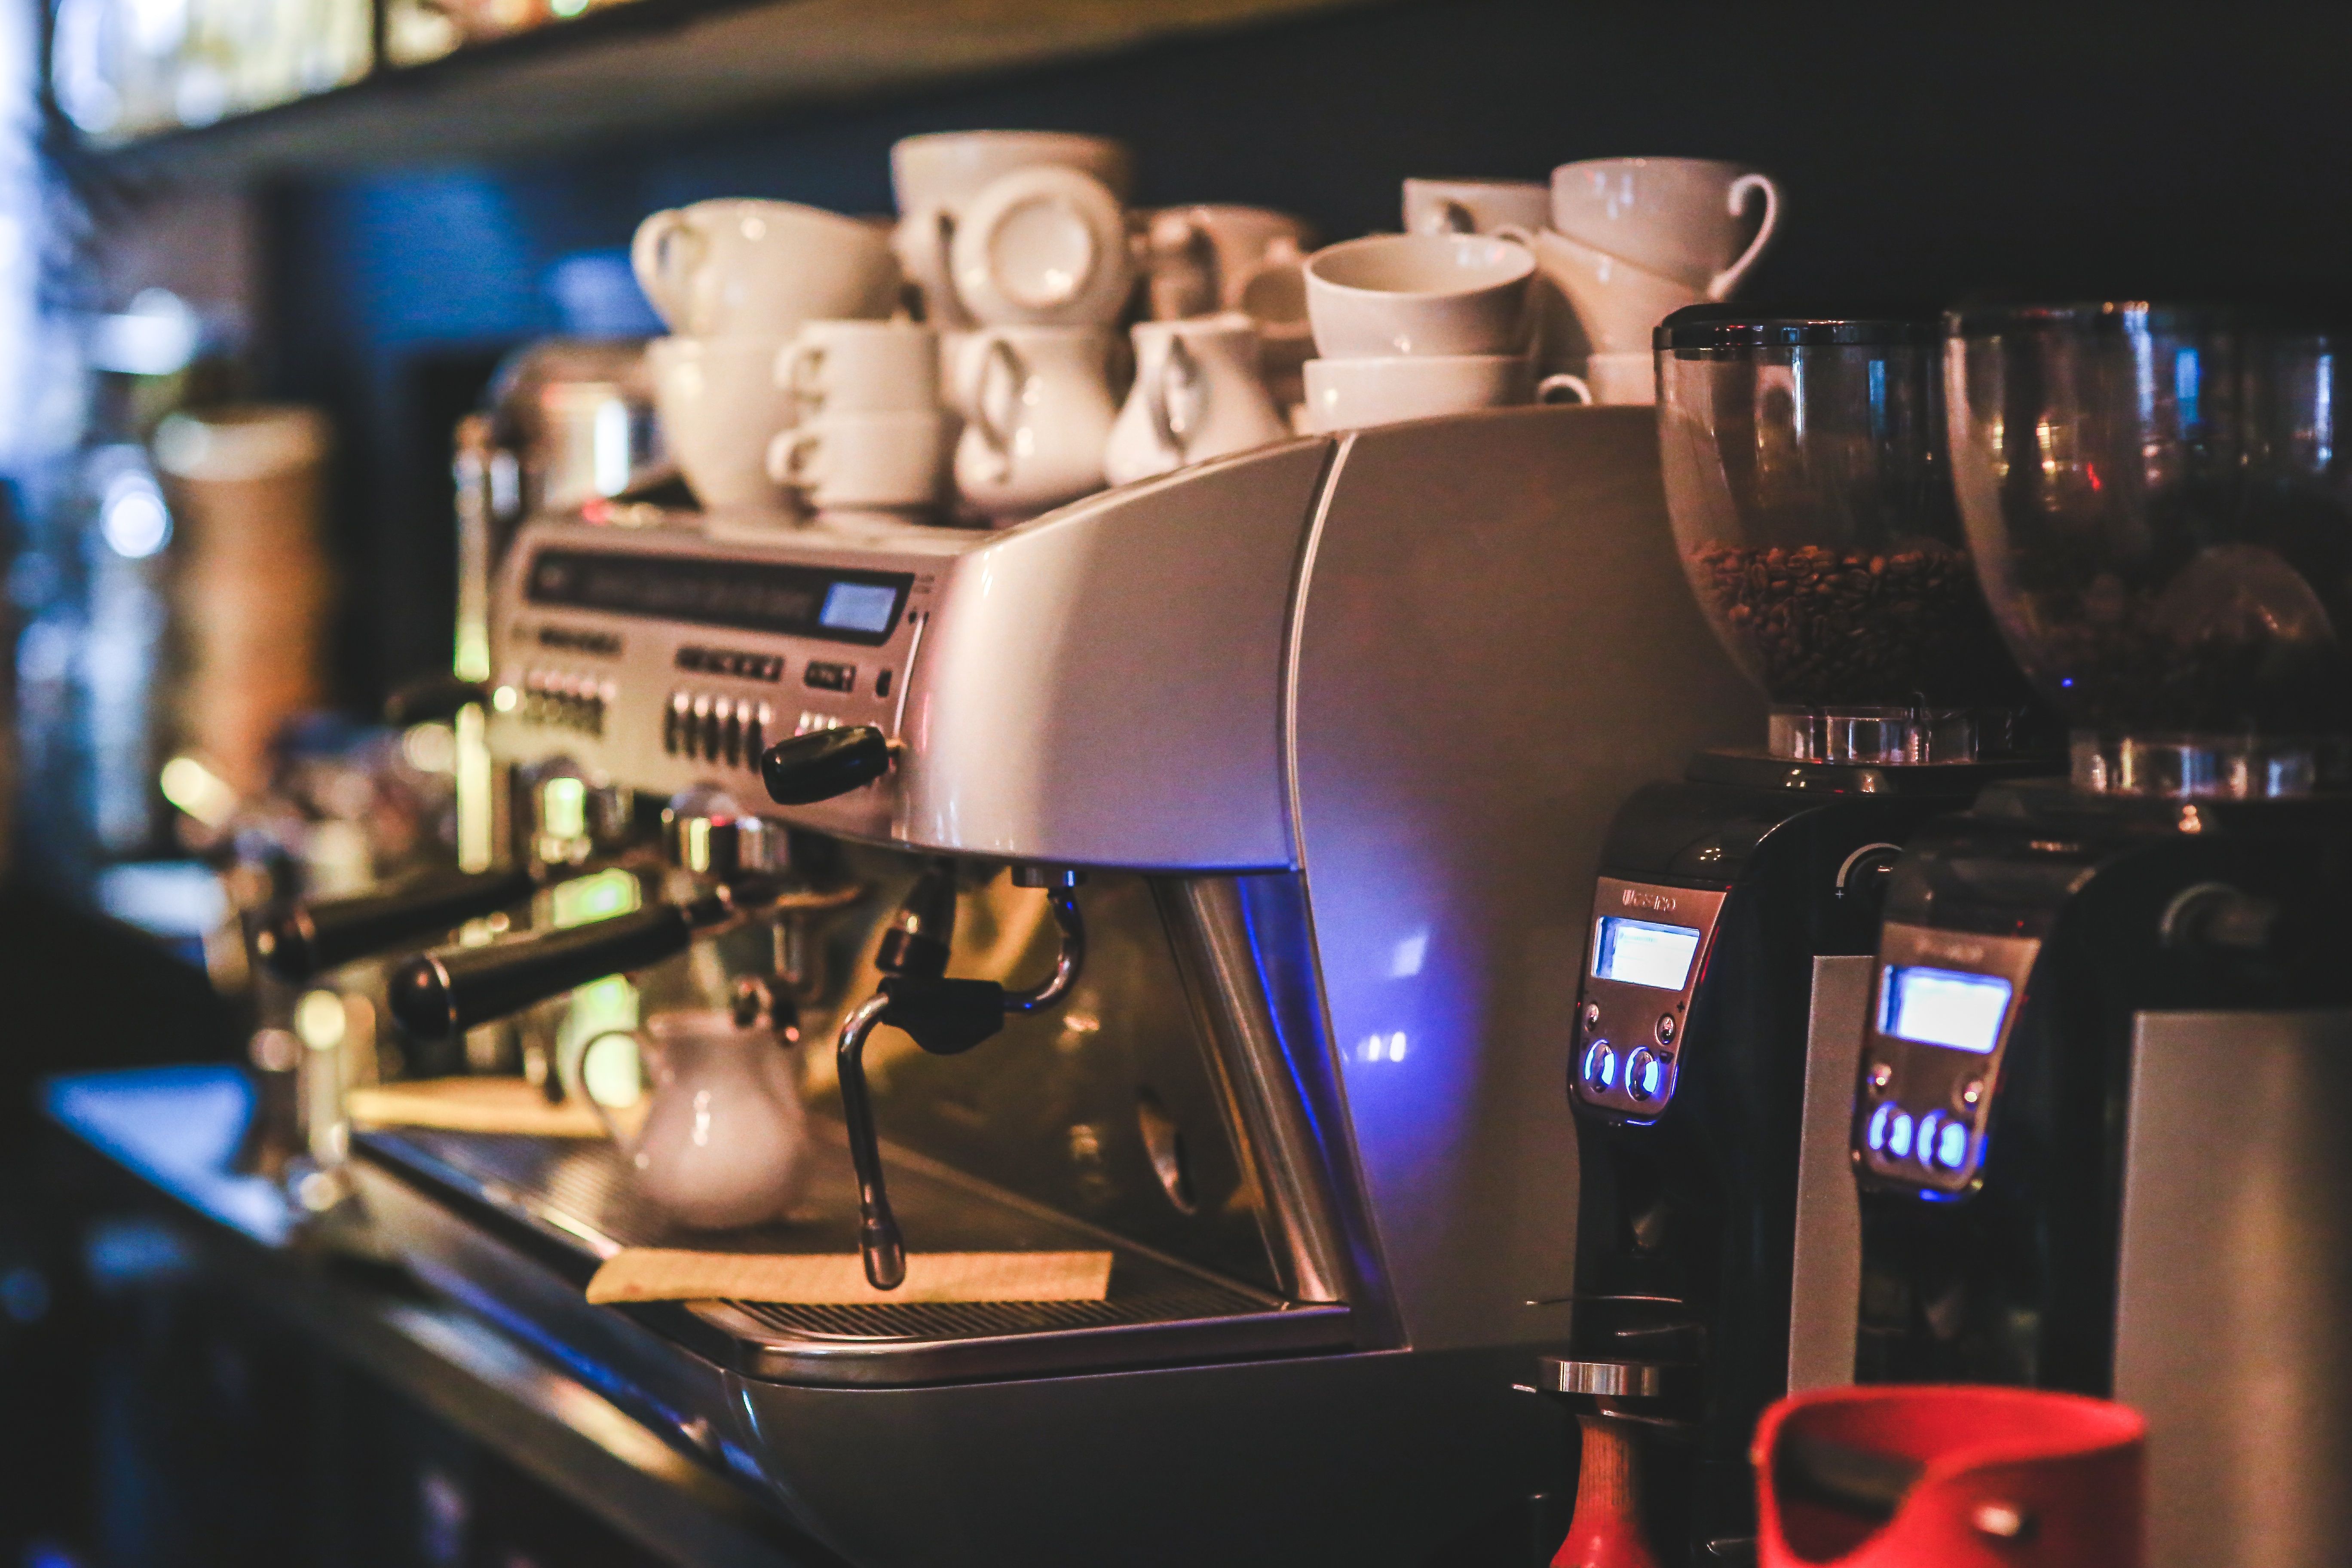
coffee, technology, restaurant, bar, machine, professional, espresso, express, late, maker, moka, mokka